Davao Occidental

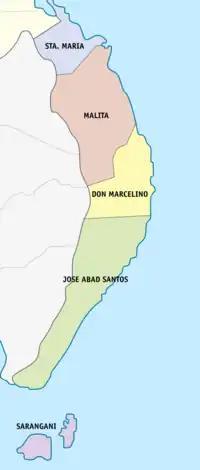

The population mostly consists of people whose ancestors originate from the migrants from Visayan Islands and Luzon. The Lumad natives only form a small part of the population and live in the more mountainous and forested areas of the province. Indonesian settlers of Sangirese descent even live in the province.